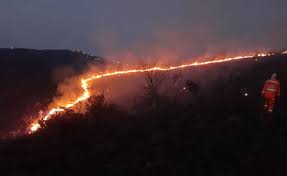
Fire: yes
Smoke: yes